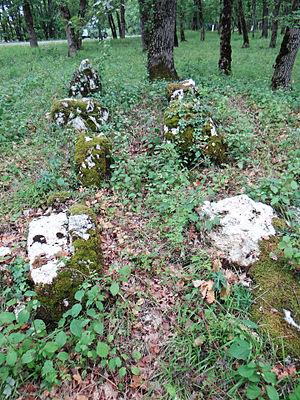
Tournon-d'Agenais - Un des alignements près du château du Bosc (Masquières), appelé ""Tombeau des Géants"""
Masquières est une commune du Sud-Ouest de la France, située dans le département de Lot-et-Garonne.
La nécropole mégalithique du Bosc est un ensemble de monuments mégalithiques situés à la limite entre les communes de Masquières et de Tournon-d'Agenais dans le département français de Lot-et-Garonne. L'ensemble est parfois improprement dénommé Alignements du Bosc or il ne s'agit pas d'un alignement mais d'un regroupement de constructions mégalithiques, essentiellement des allées funéraires, qui ne comporte aucun menhir.
Cet article recense une partie des monuments historiques de Lot-et-Garonne, en France.
Dans le département, les sites mégalithiques se concentrent dans deux zones géographiques : à l'est, dans le Villeneuvois, et au sud-ouest, près de Nérac. Il s'agit très souvent de monuments du type allée couverte, comme il est possible d'en observer couramment en Gironde, de style classique ou comportant quelques variantes.